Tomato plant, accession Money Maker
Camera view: vertical (180 deg); turntable rotation: 180 degrees
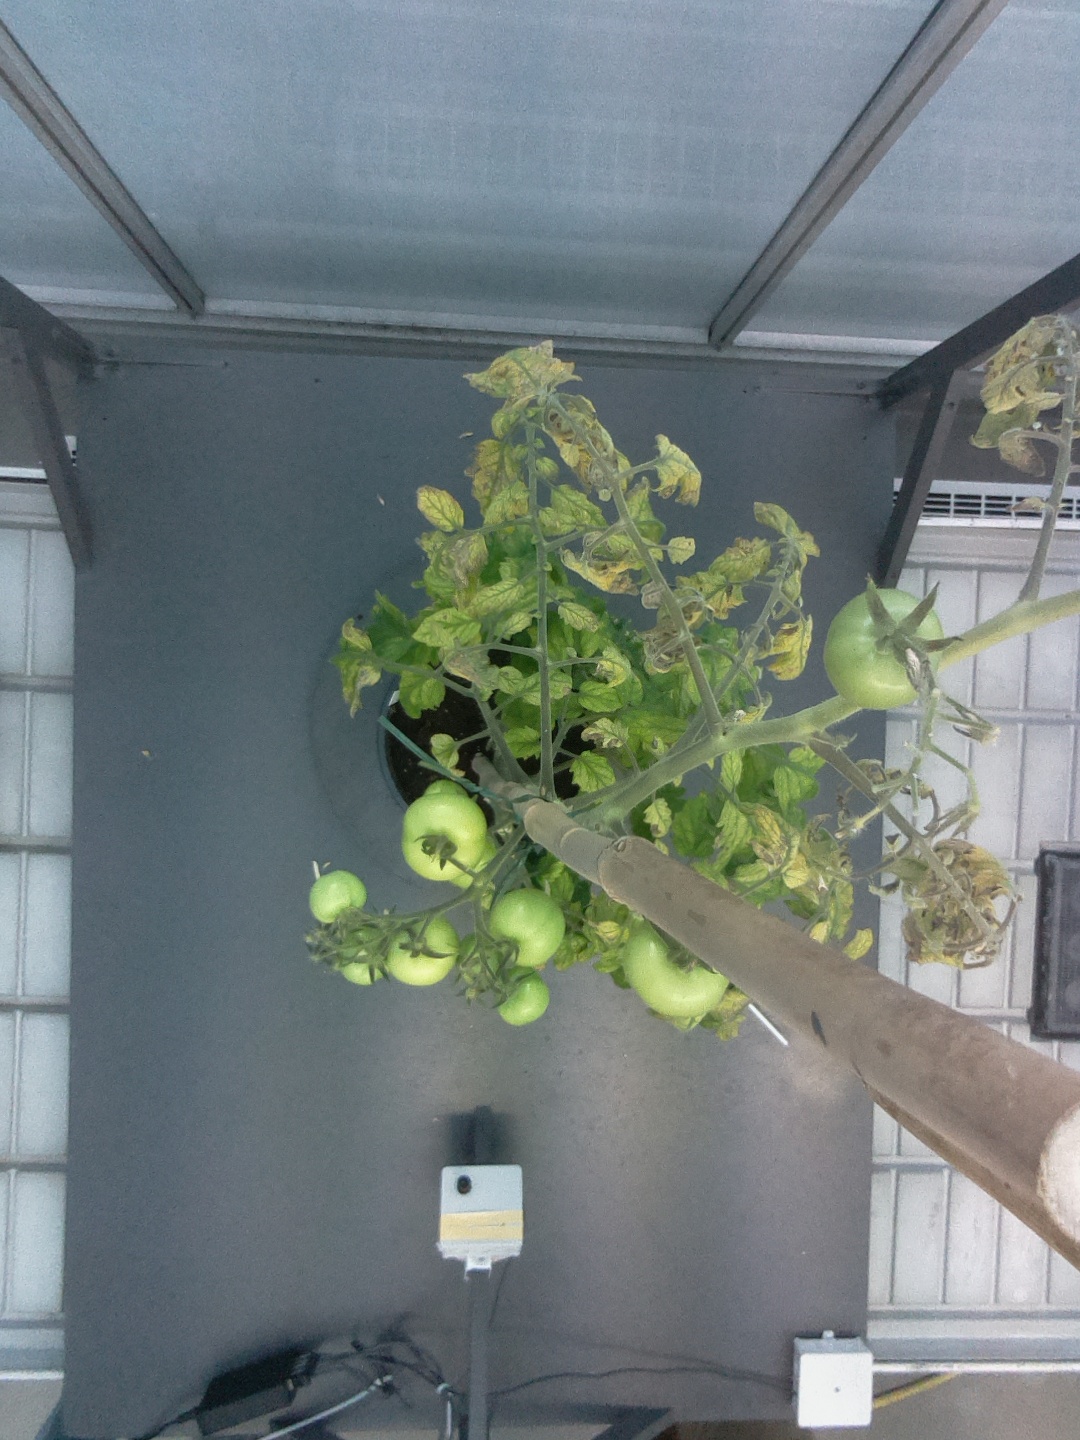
BBCH growth stage 79: 90% -100% of final fruit size